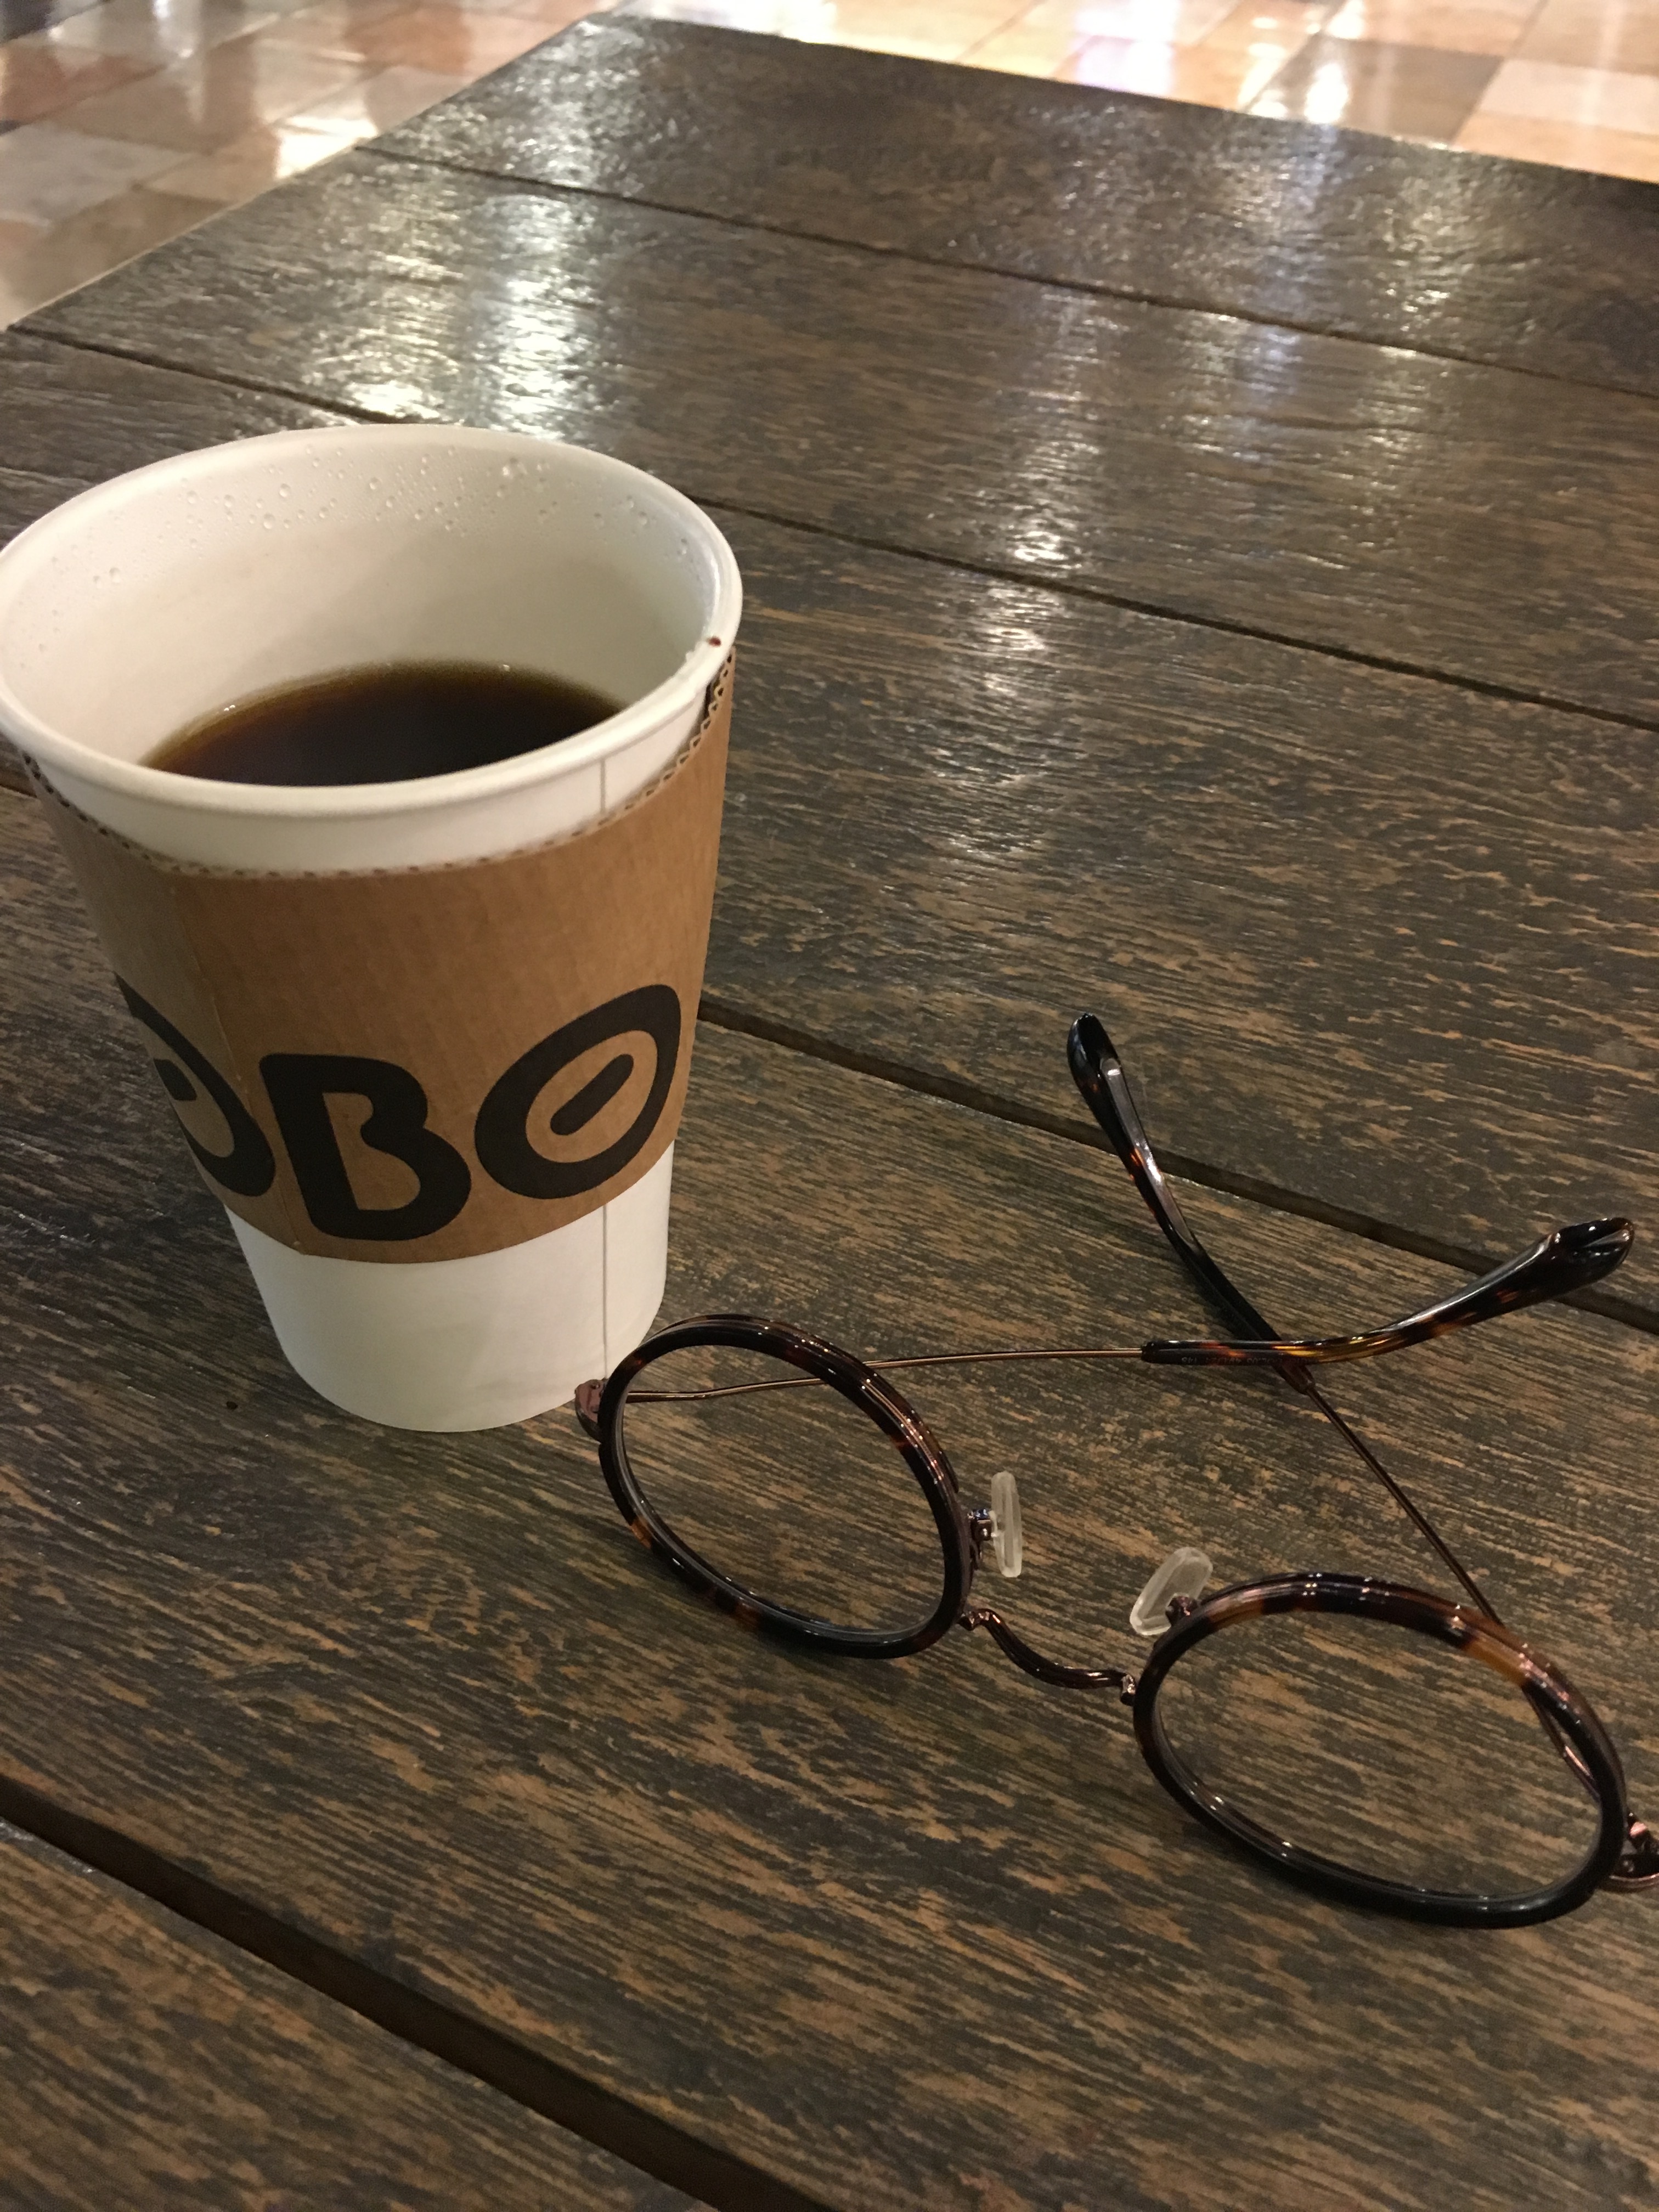
coffee, cup, drink, coffee cup, glasses, break, shape